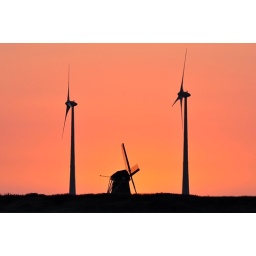
From orange the sky turned into pink in a few seconds